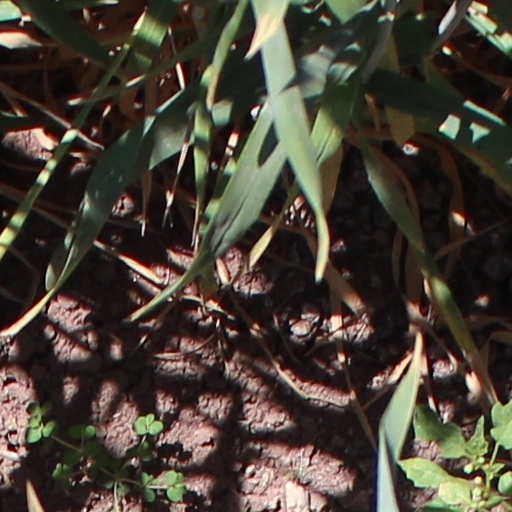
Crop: wheat